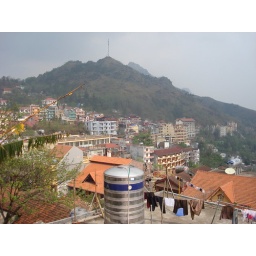
Another view from our balcony - we would later climb the hill behind the tower in the background